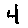
Label: 4